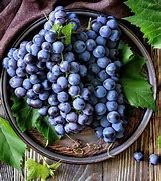
Label: grape